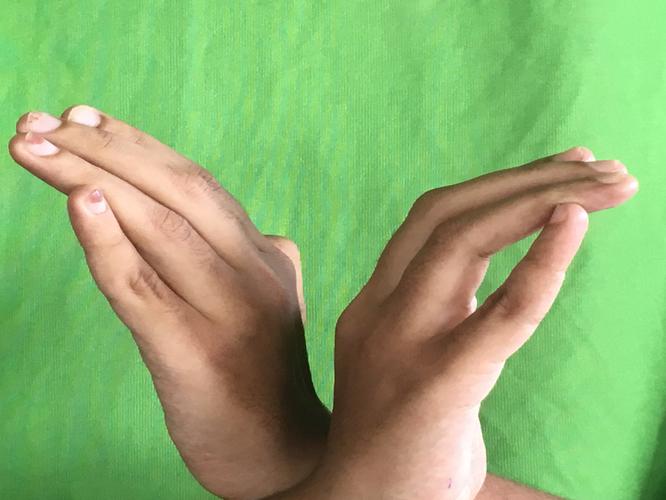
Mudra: Nagabandha
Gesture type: double_hand